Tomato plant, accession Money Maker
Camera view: vertical (180 deg); turntable rotation: 330 degrees
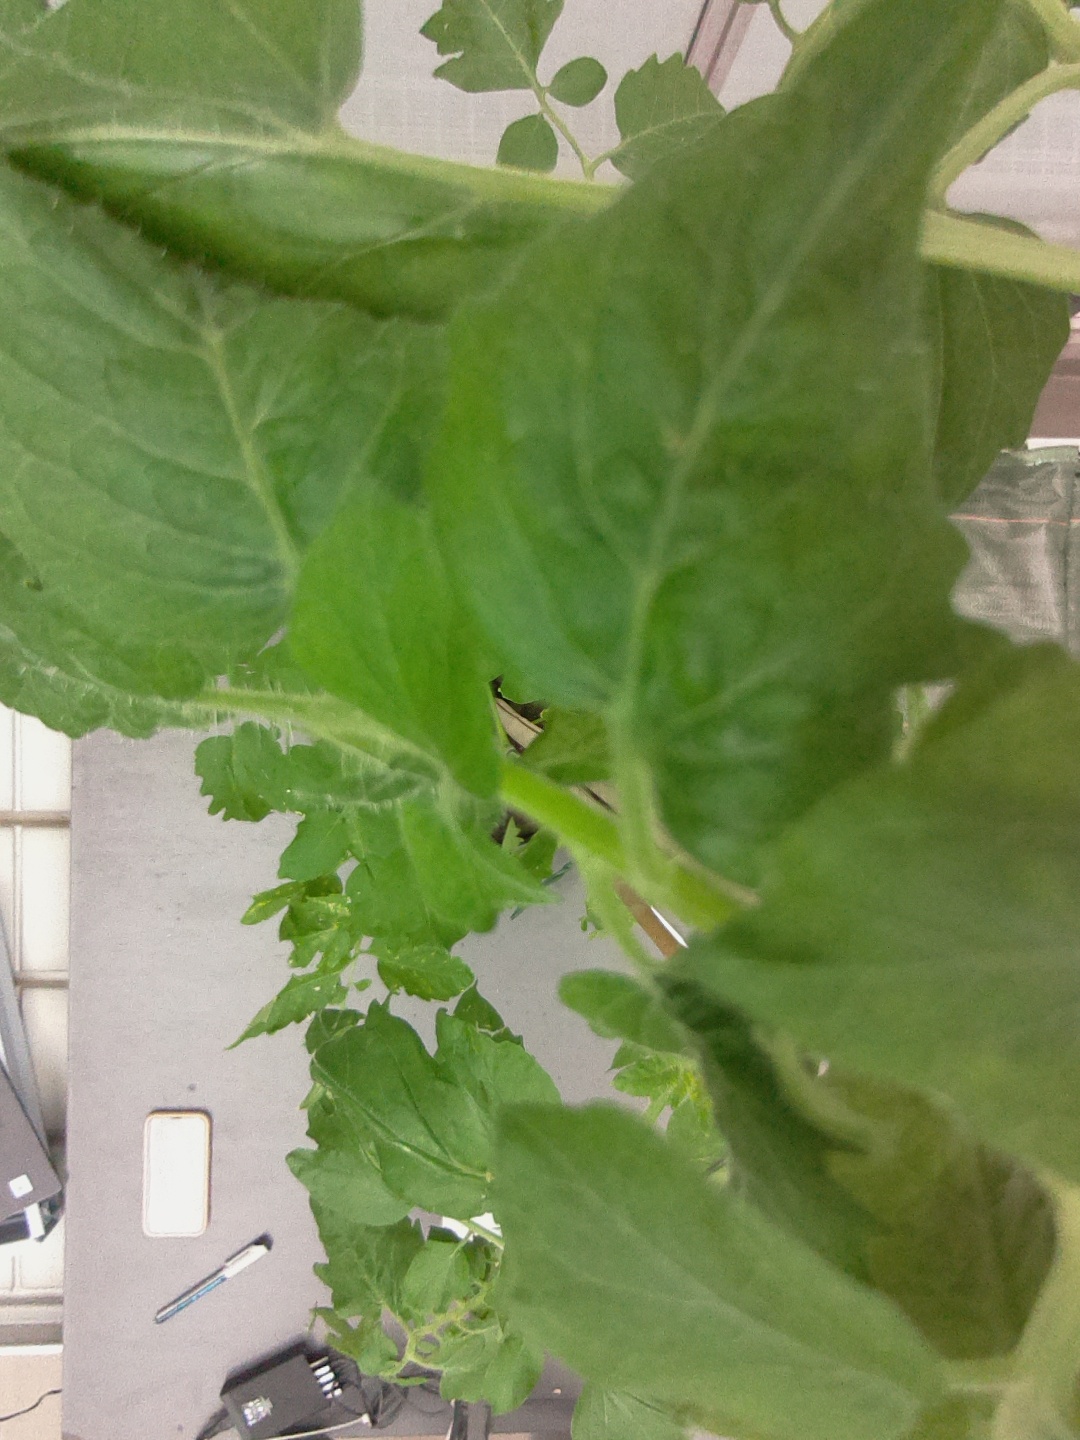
BBCH growth stage 70: Fruits at the main stem or branches visibles